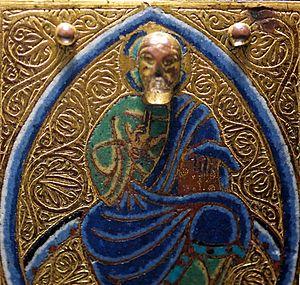
Christ en majesté